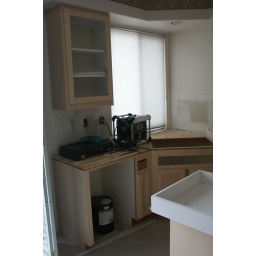
That cabinet is getting a piece of glass put in it.